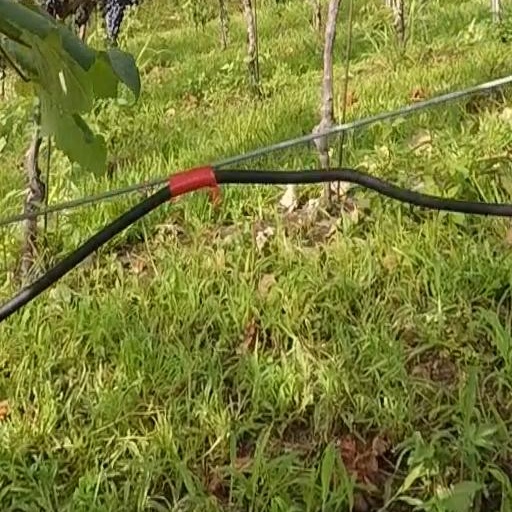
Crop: grape